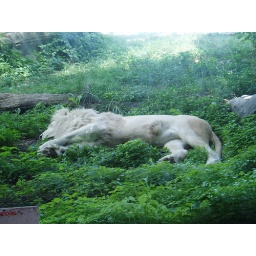
A lovely white lion resting in his small zoo habitat.Please view all Photo Sizes!